Waterways in the United Kingdom

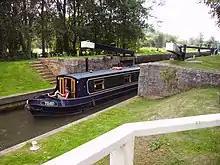
Sulhamstead Tyle Mill Lock (Kennet & Avon Canal).

The canals of the United Kingdom are a major part of the network of inland waterways. They are used for irrigation and transport and were a key part of the Industrial Revolution. Today, they are also used for recreational boating.